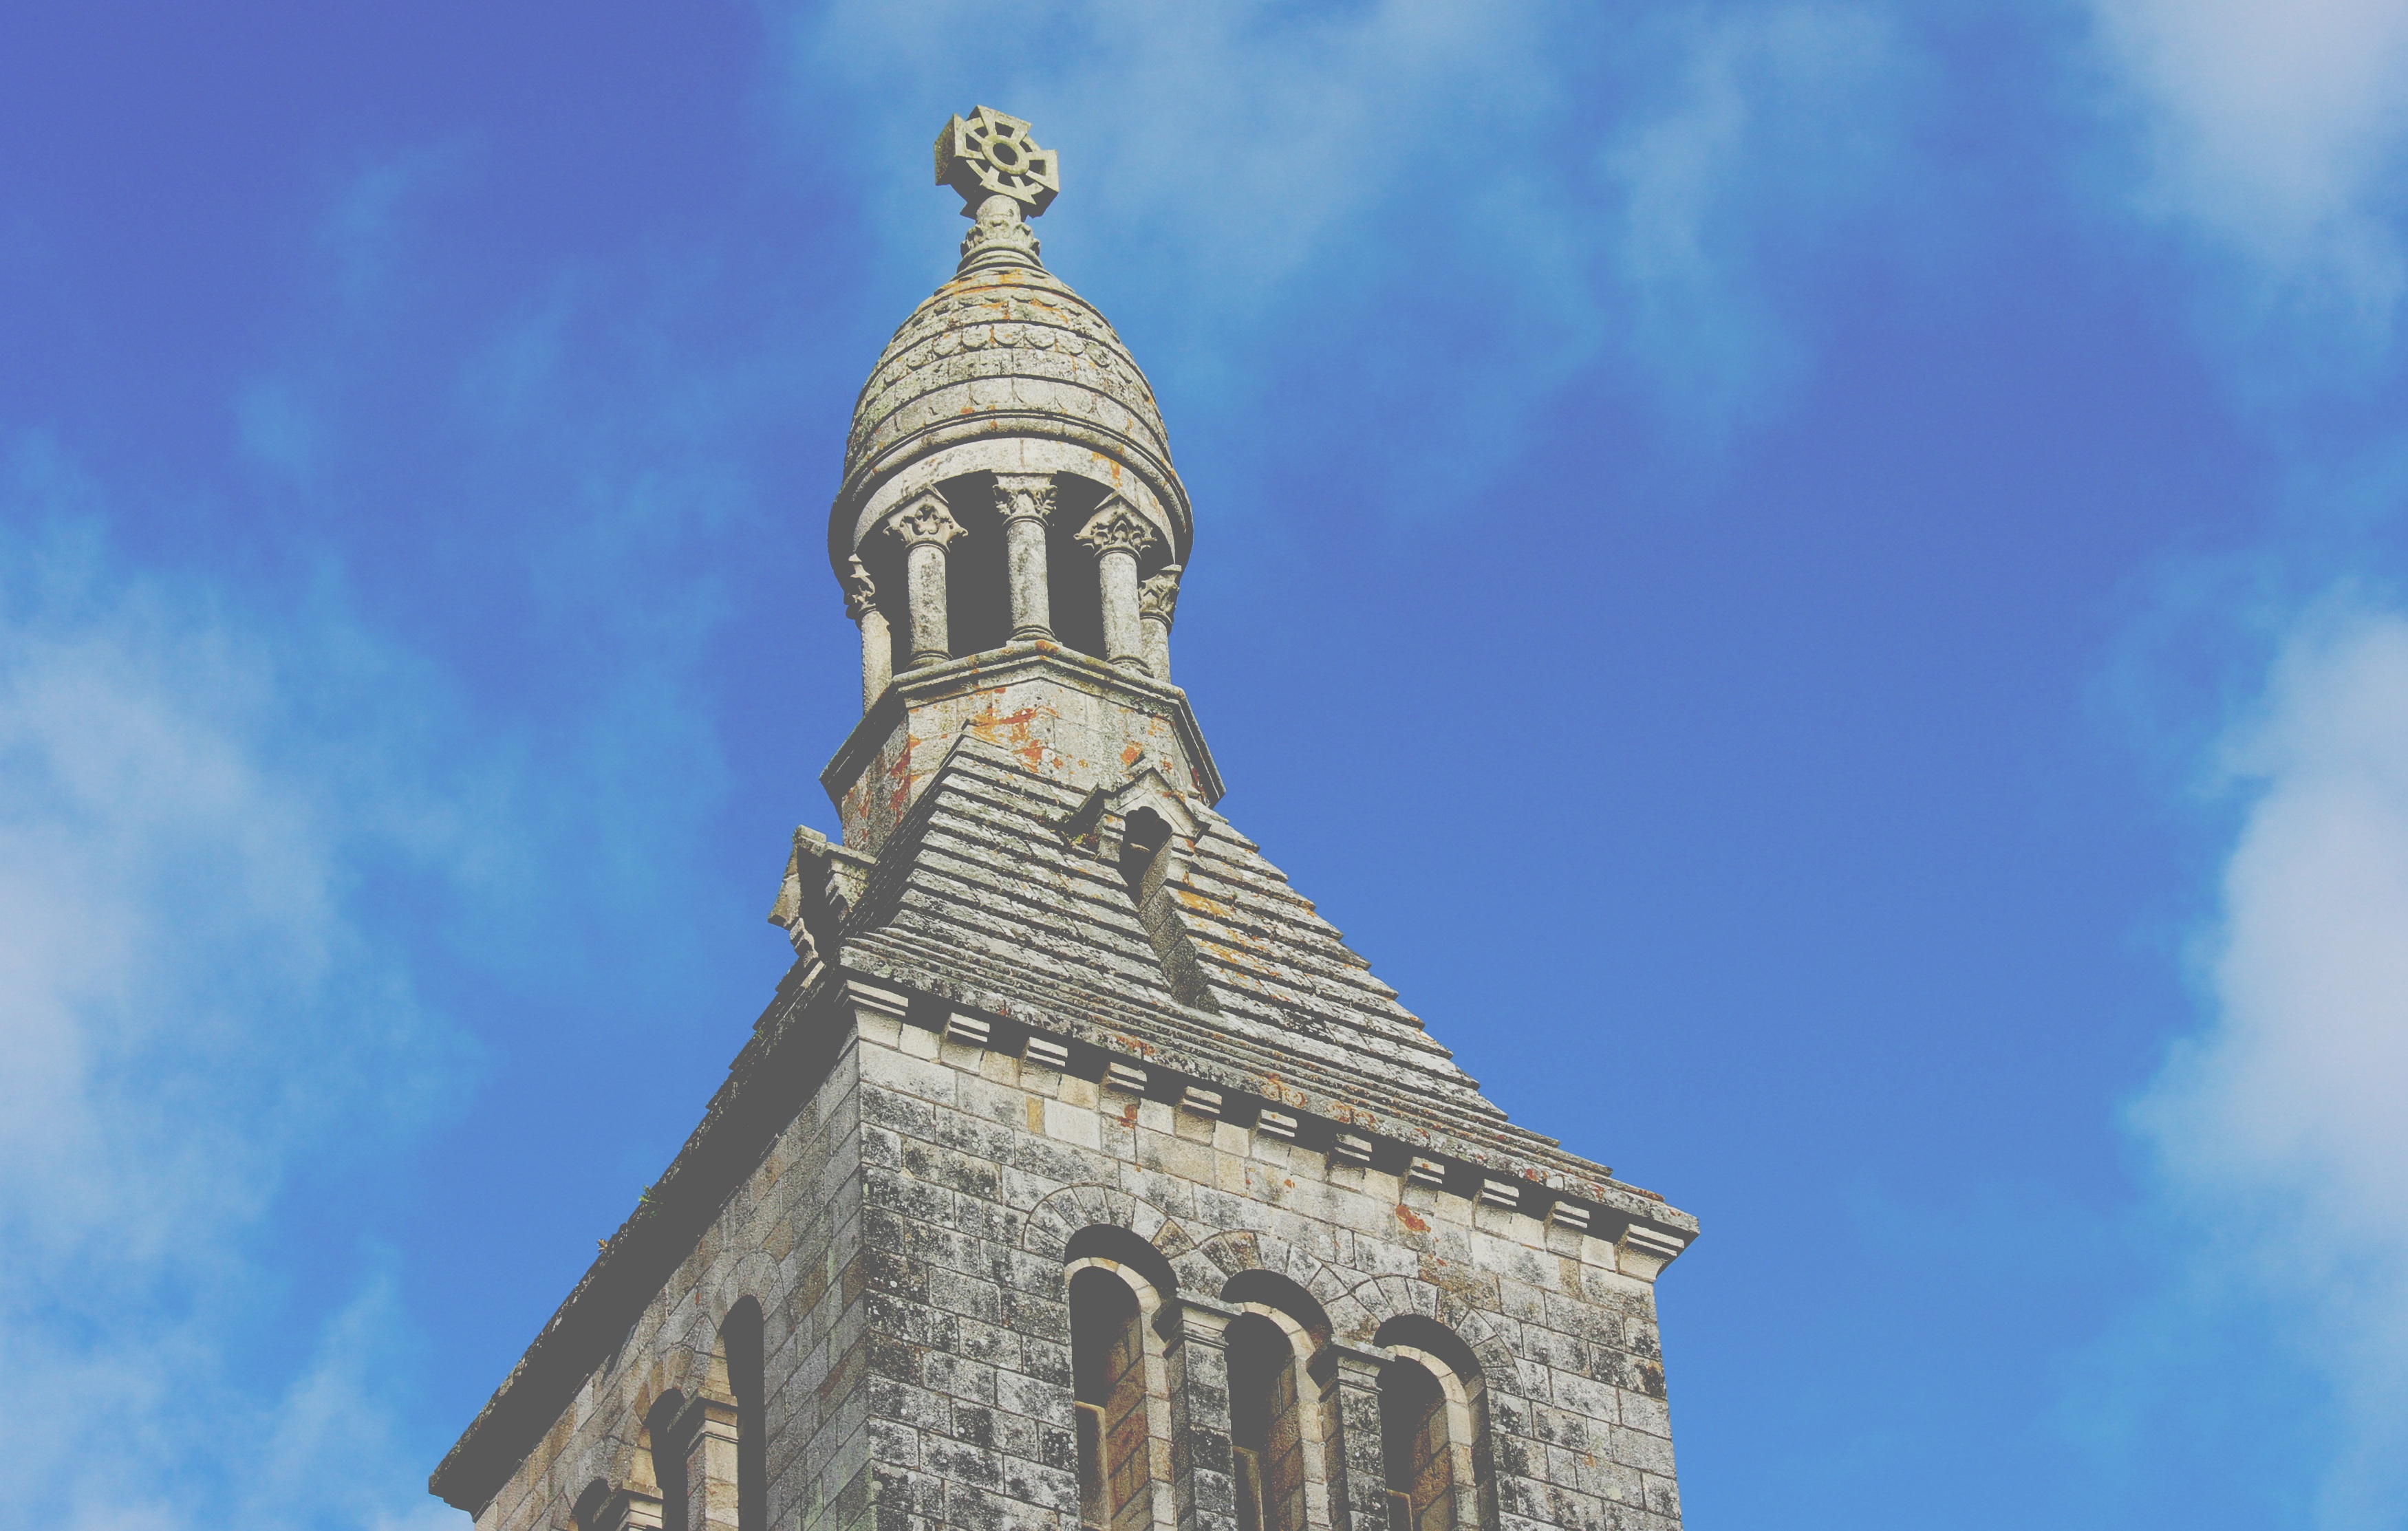
ancient, architecture, building, cathedral, church, concrete structure, dome, gothic, medieval, old, patten, religion, religious, sacred, sky, spirituality, tower, traditional